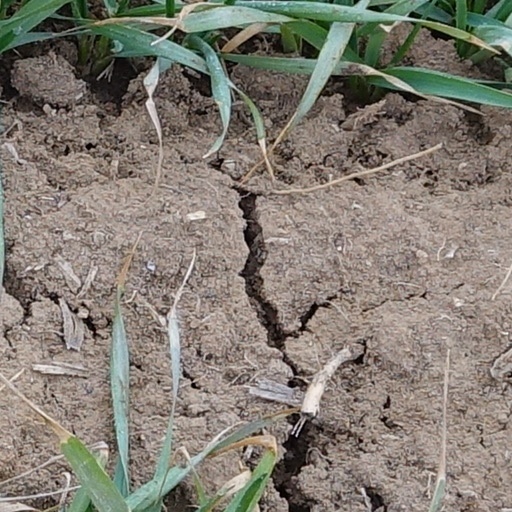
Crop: wheat